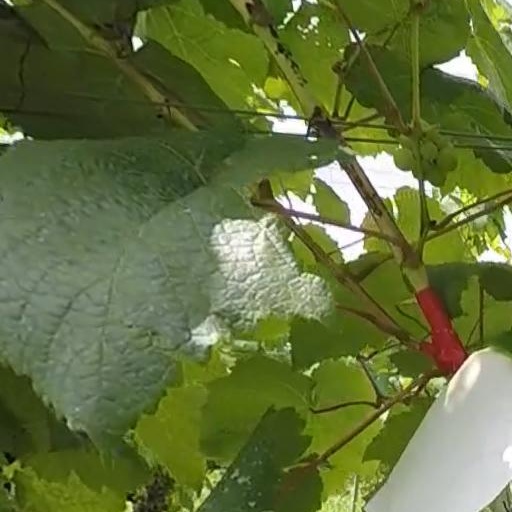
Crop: grape